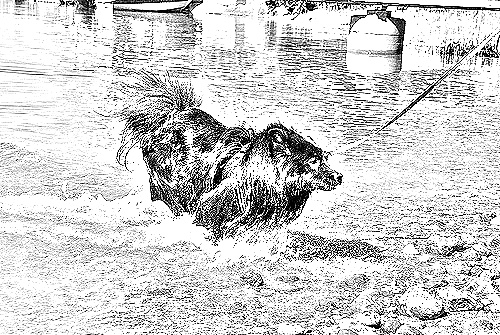
Portrait style: Sketch Portrait